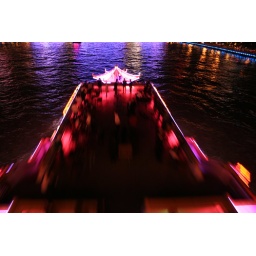
a cruise boat passes by under the bridge